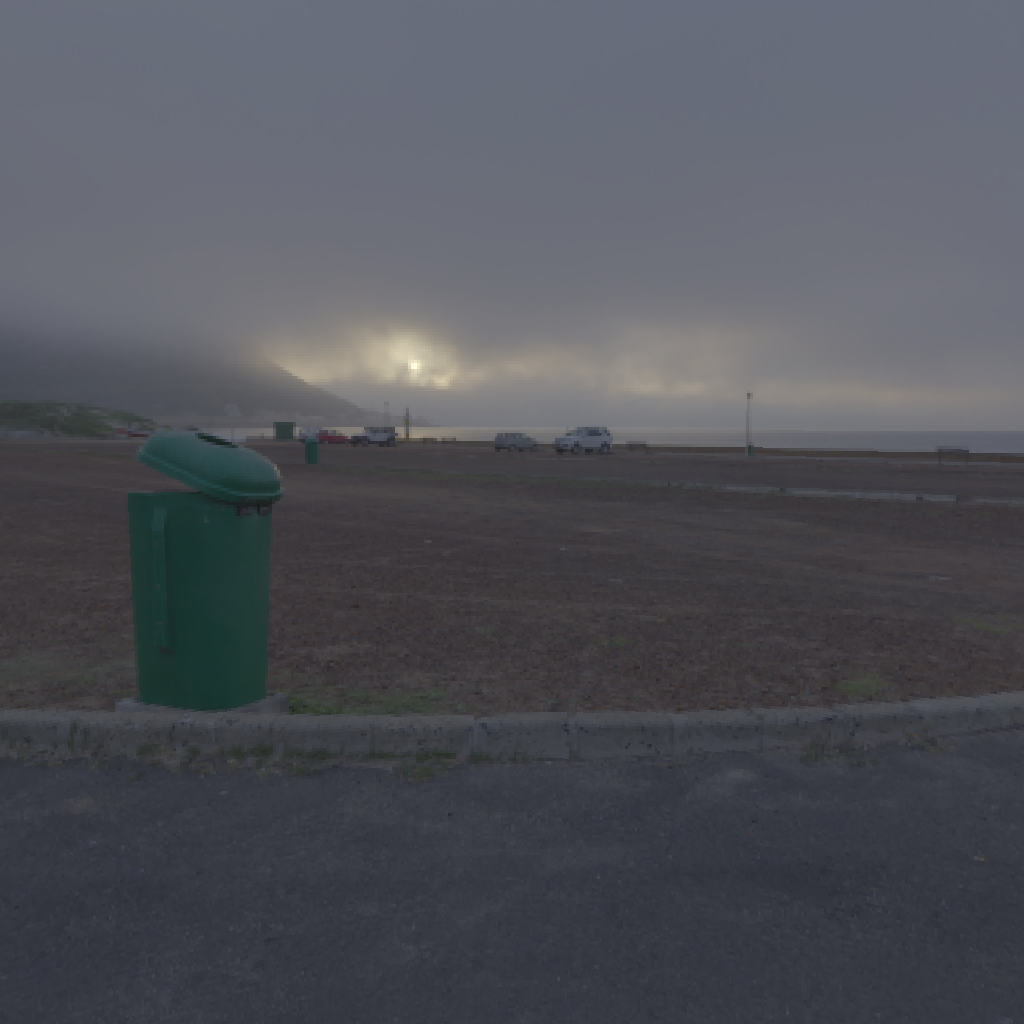
scene-linear HDR photo, Beach Parking, outdoor, road, parking, fog, backplates, skies, urban, sunrise-sunset, overcast, low contrast, natural light, high dynamic range, physically based lighting